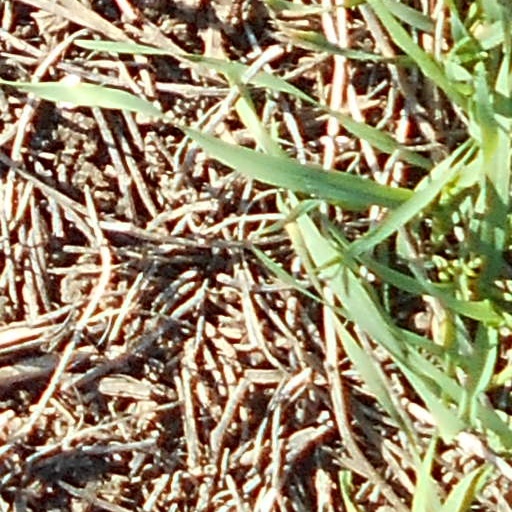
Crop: wheat